Moshe Nehemiah Kahanov

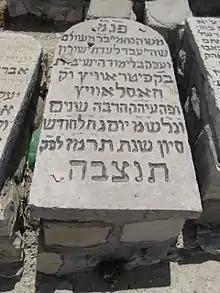
Kahanov's grave at the Mount of Olives

Rabbi Moshe Nehemiah Kahanov (1817 – 1883) was a rabbi and Jerusalem Talmudist from the Russian Empire inside of what is now Belarus. Toward the end of his life he migrated to Jerusalem where he became Rosh Yeshiva of Etz Chaim Yeshiva.